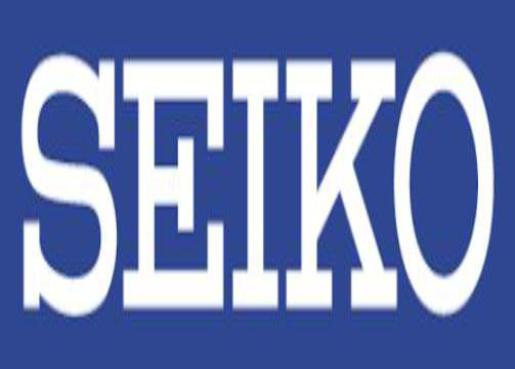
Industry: Clothes